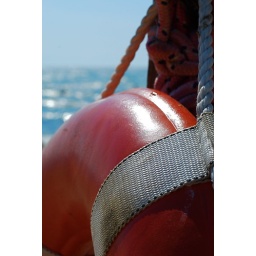
Summer in orange and blue